Culture of the United States

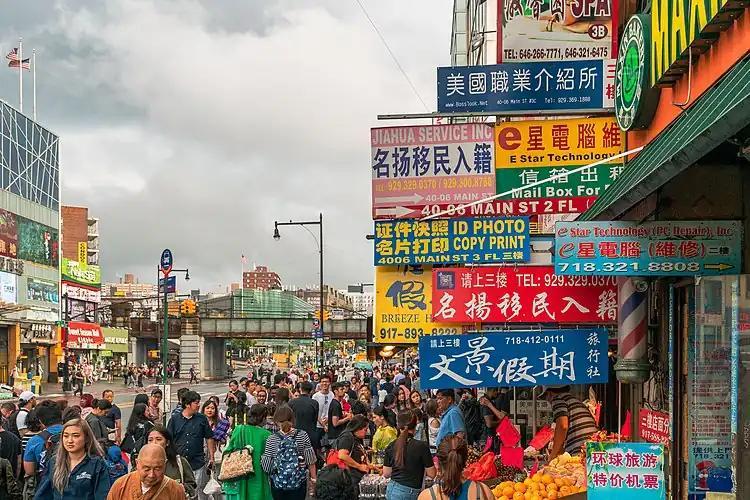
Chinatown, Flushing in Queens, New York City has become the present-day global epicenter receiving Chinese immigration as well as the international control center directing such migration, as Asian immigration has surpassed European immigration to the U.S. in the late 20th into the 21st century.

Though the majority of Americans in the 21st century identify themselves as middle class, American society has experienced increased income inequality. Social class, generally described as a combination of educational attainment, income and occupational prestige, is one of the greatest cultural influences in America.